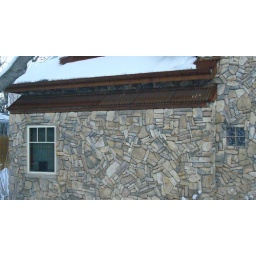
cool stone &amp;amp; rusted roof on home in Boulder, CO